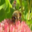
Label: bee